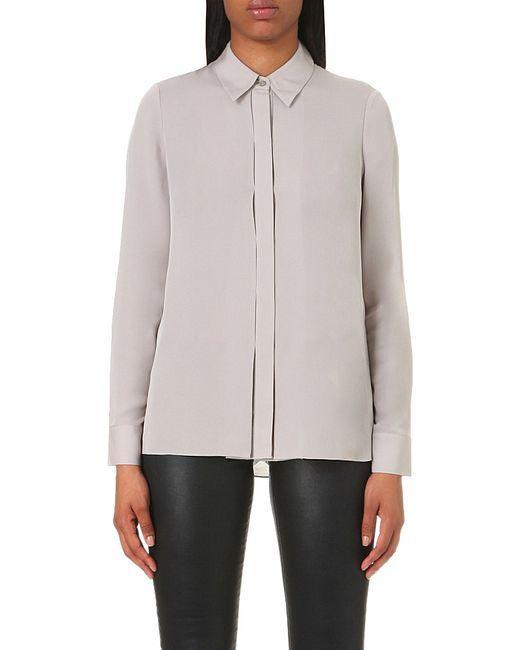
Kunstleder Elasitc volle schlanke Frauen Bleistifthose